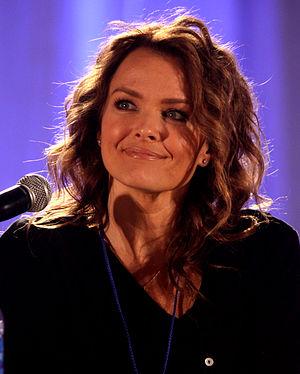
Beverly Hills, 90210 est un feuilleton télévisé américain en 294 épisodes de 44 minutes, créé par Darren Star et diffusé entre le 4 octobre 1990 et le 17 mai 2000 sur le réseau FOX et en simultané sur le réseau Global au Canada.
Starship Troopers ou Les Patrouilleurs de l'espace au Québec est un film américain de science-fiction de type militaire sorti en 1997 réalisé par Paul Verhoeven. Le scénario d'Edward Neumeier est librement inspiré du roman de science-fiction Étoiles, garde-à-vous ! de Robert A. Heinlein.
Dina Meyer est une actrice et productrice américaine née le 22 décembre 1968 dans le Queens, à New York.